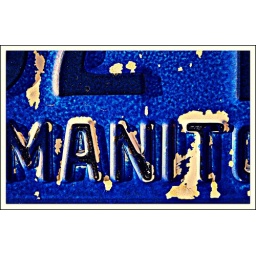
From a license plate - reminds me of Manitoba's blue skies and snow in the winter.